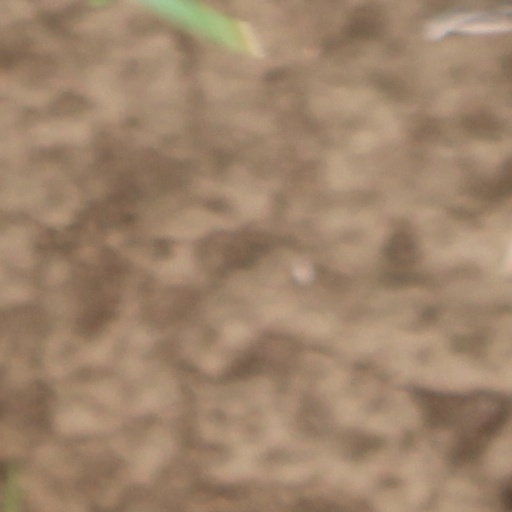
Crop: wheat